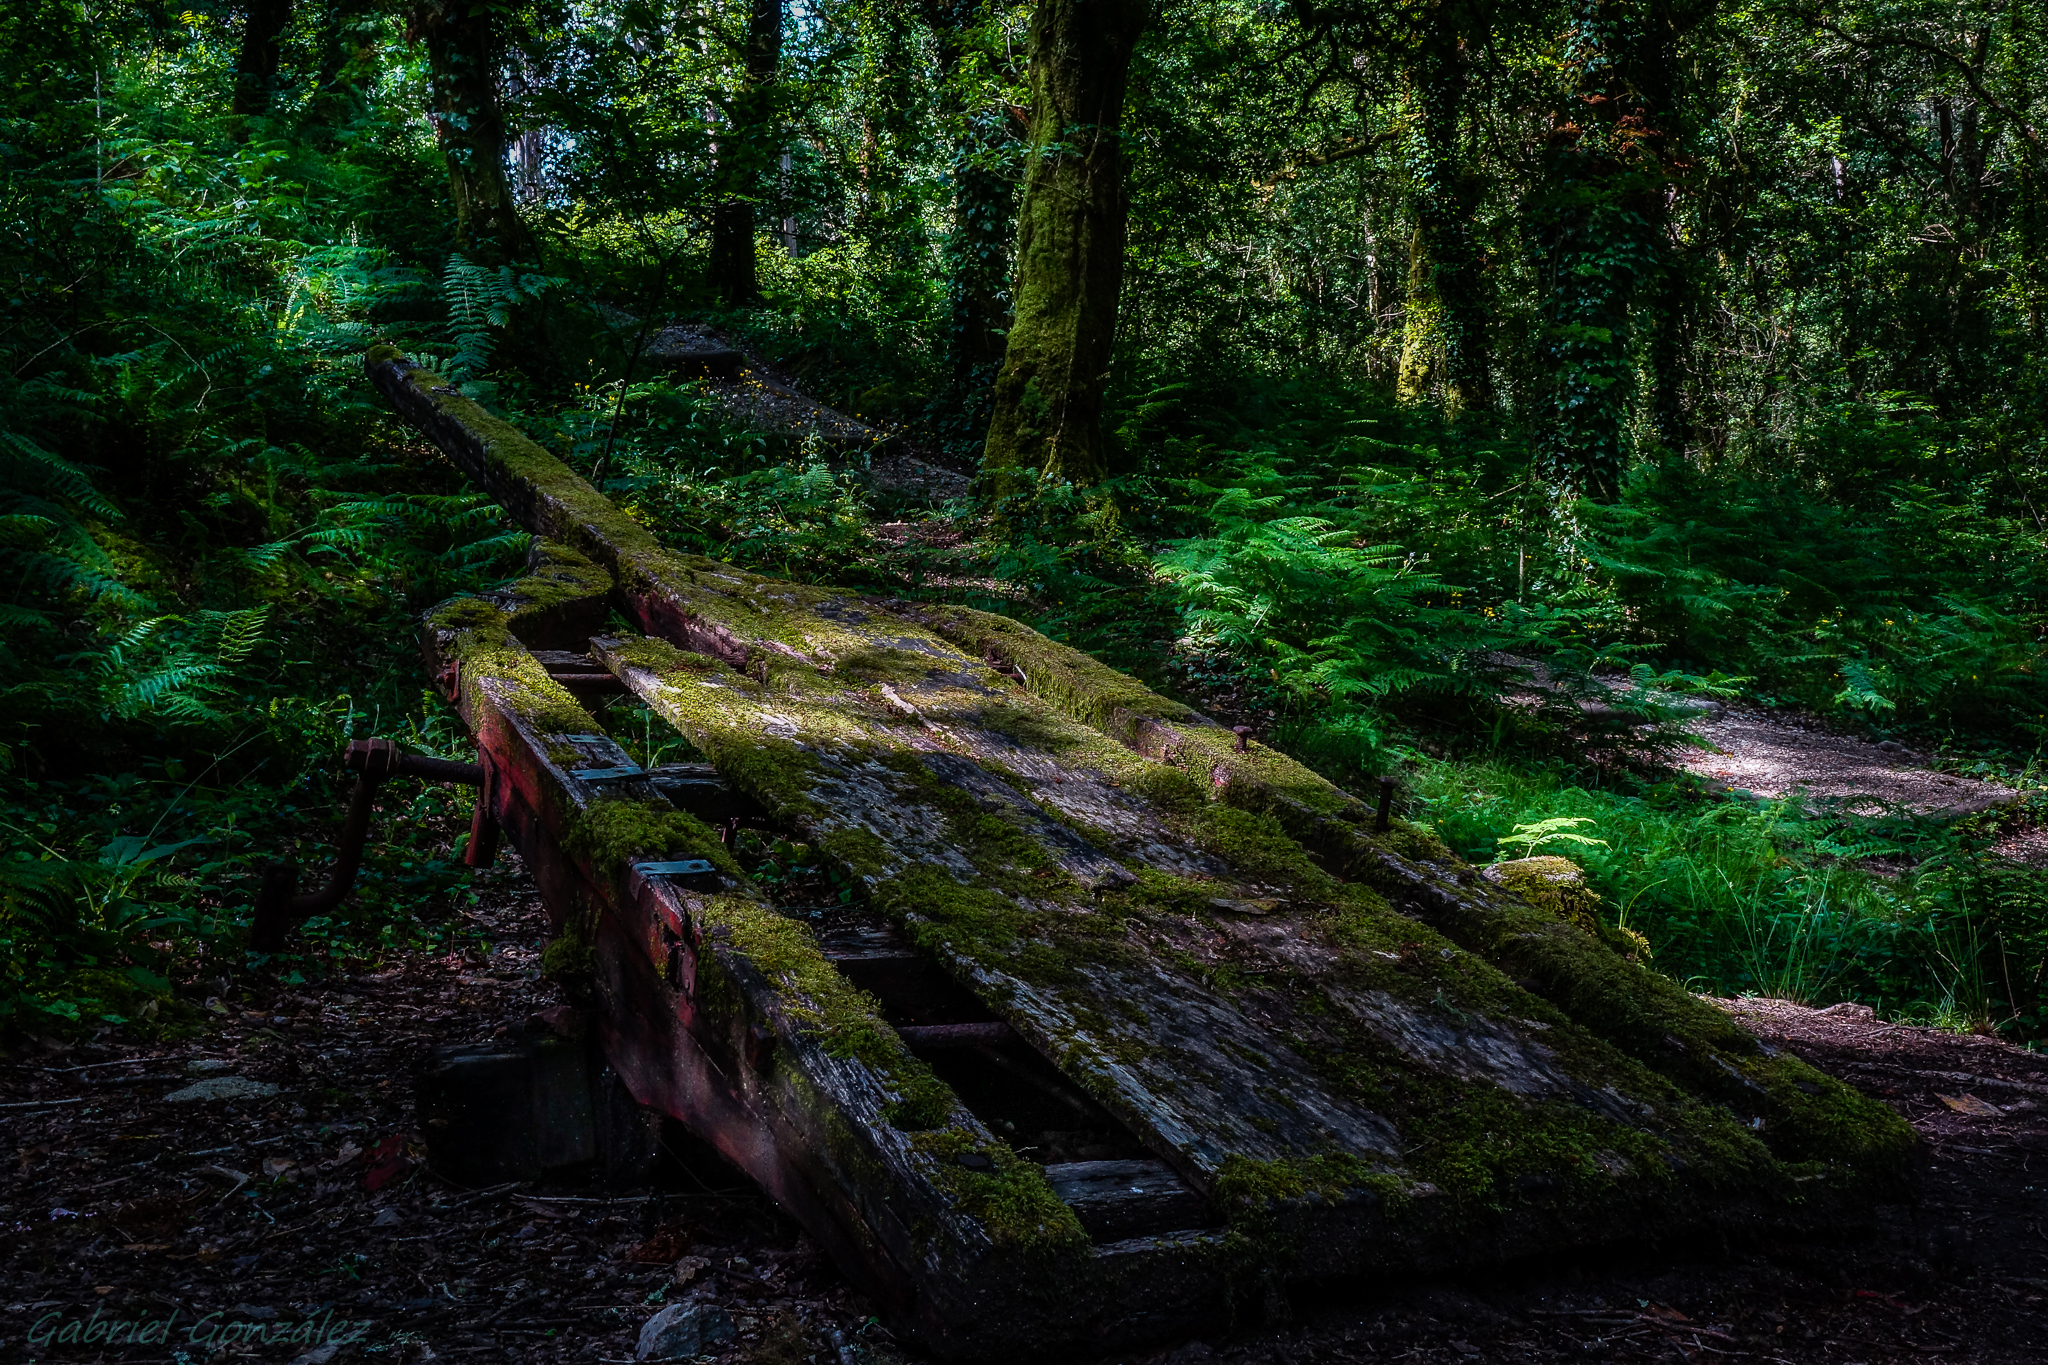
landscape, tree, nature, forest, wilderness, trail, sunlight, leaf, stream, green, jungle, autumn, spain, rainforest, deciduous, wetland, galicia, pontevedra, paisajes, woodland, habitat, ecosystem, espana, ggl1, gaby1, xovesphoto, sonyrx10, rx10, gphoto, xelodegalicia, vigo, gabrielcoru a, vigogaliciaespa a, biome, old growth forest, natural environment, geographical feature, woody plant, temperate coniferous forest